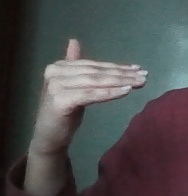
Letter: khaa